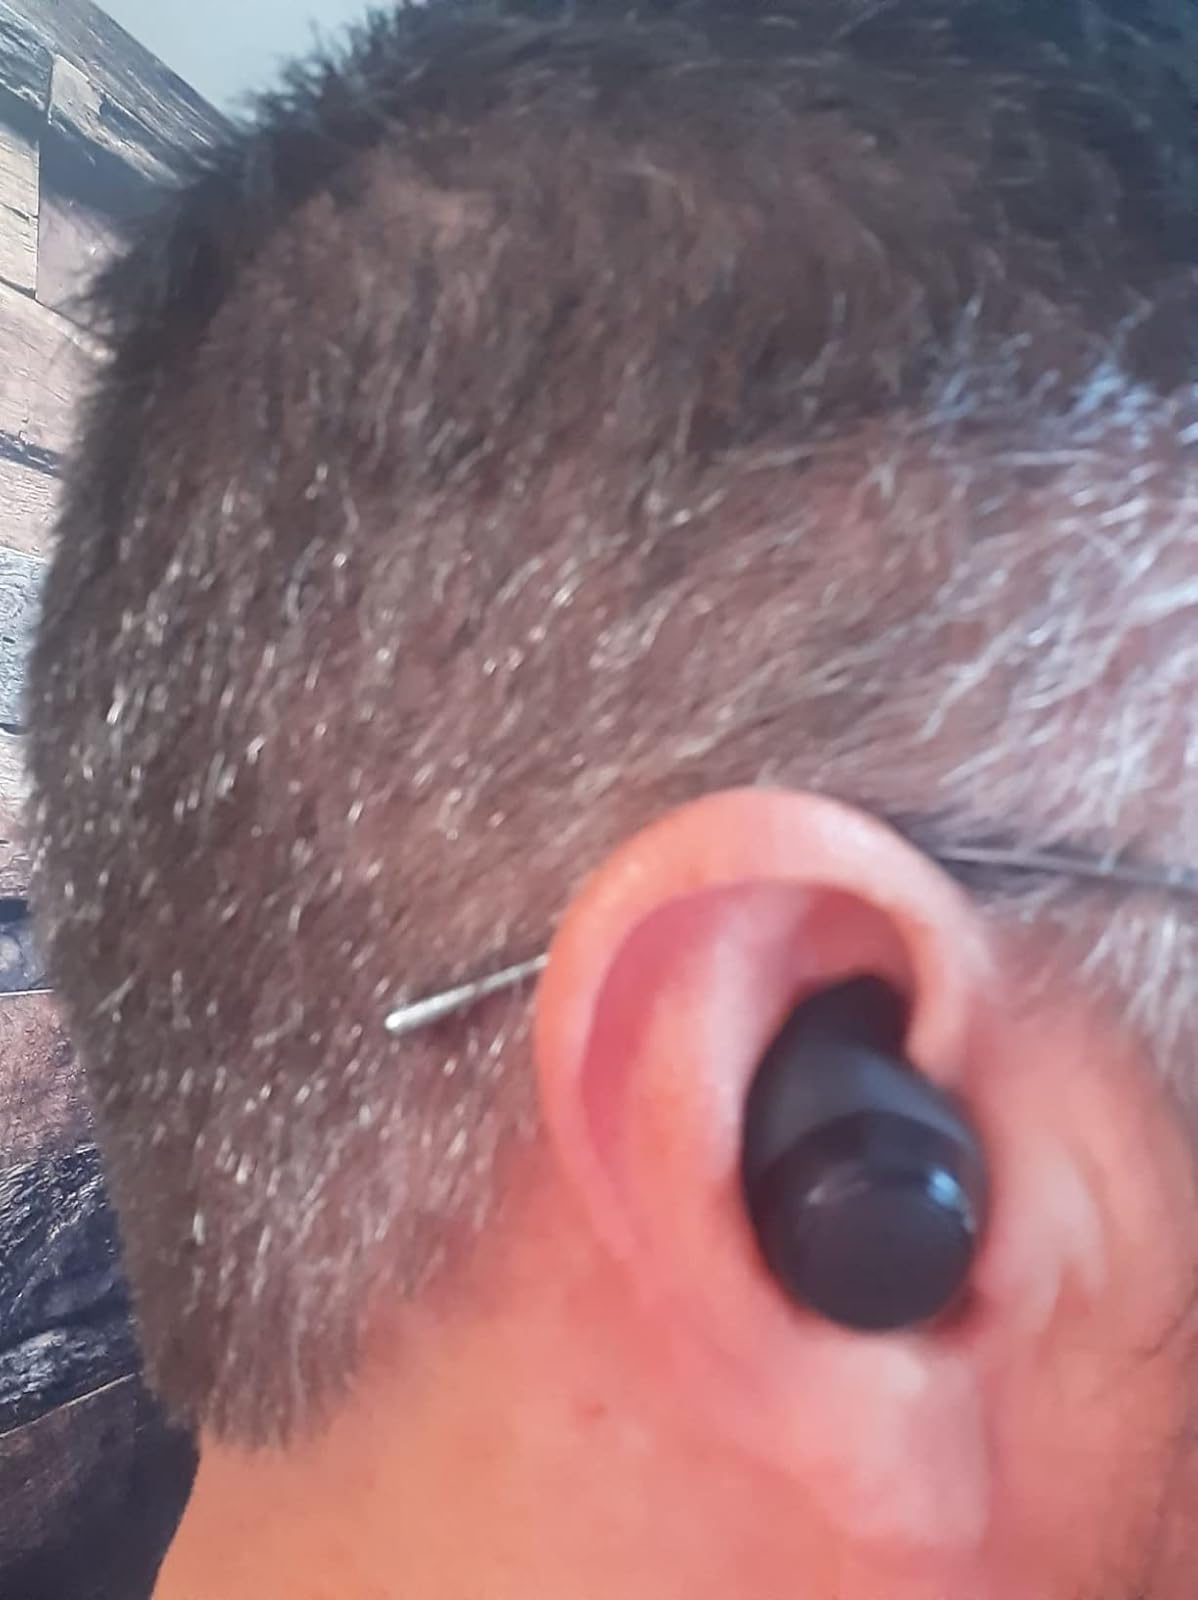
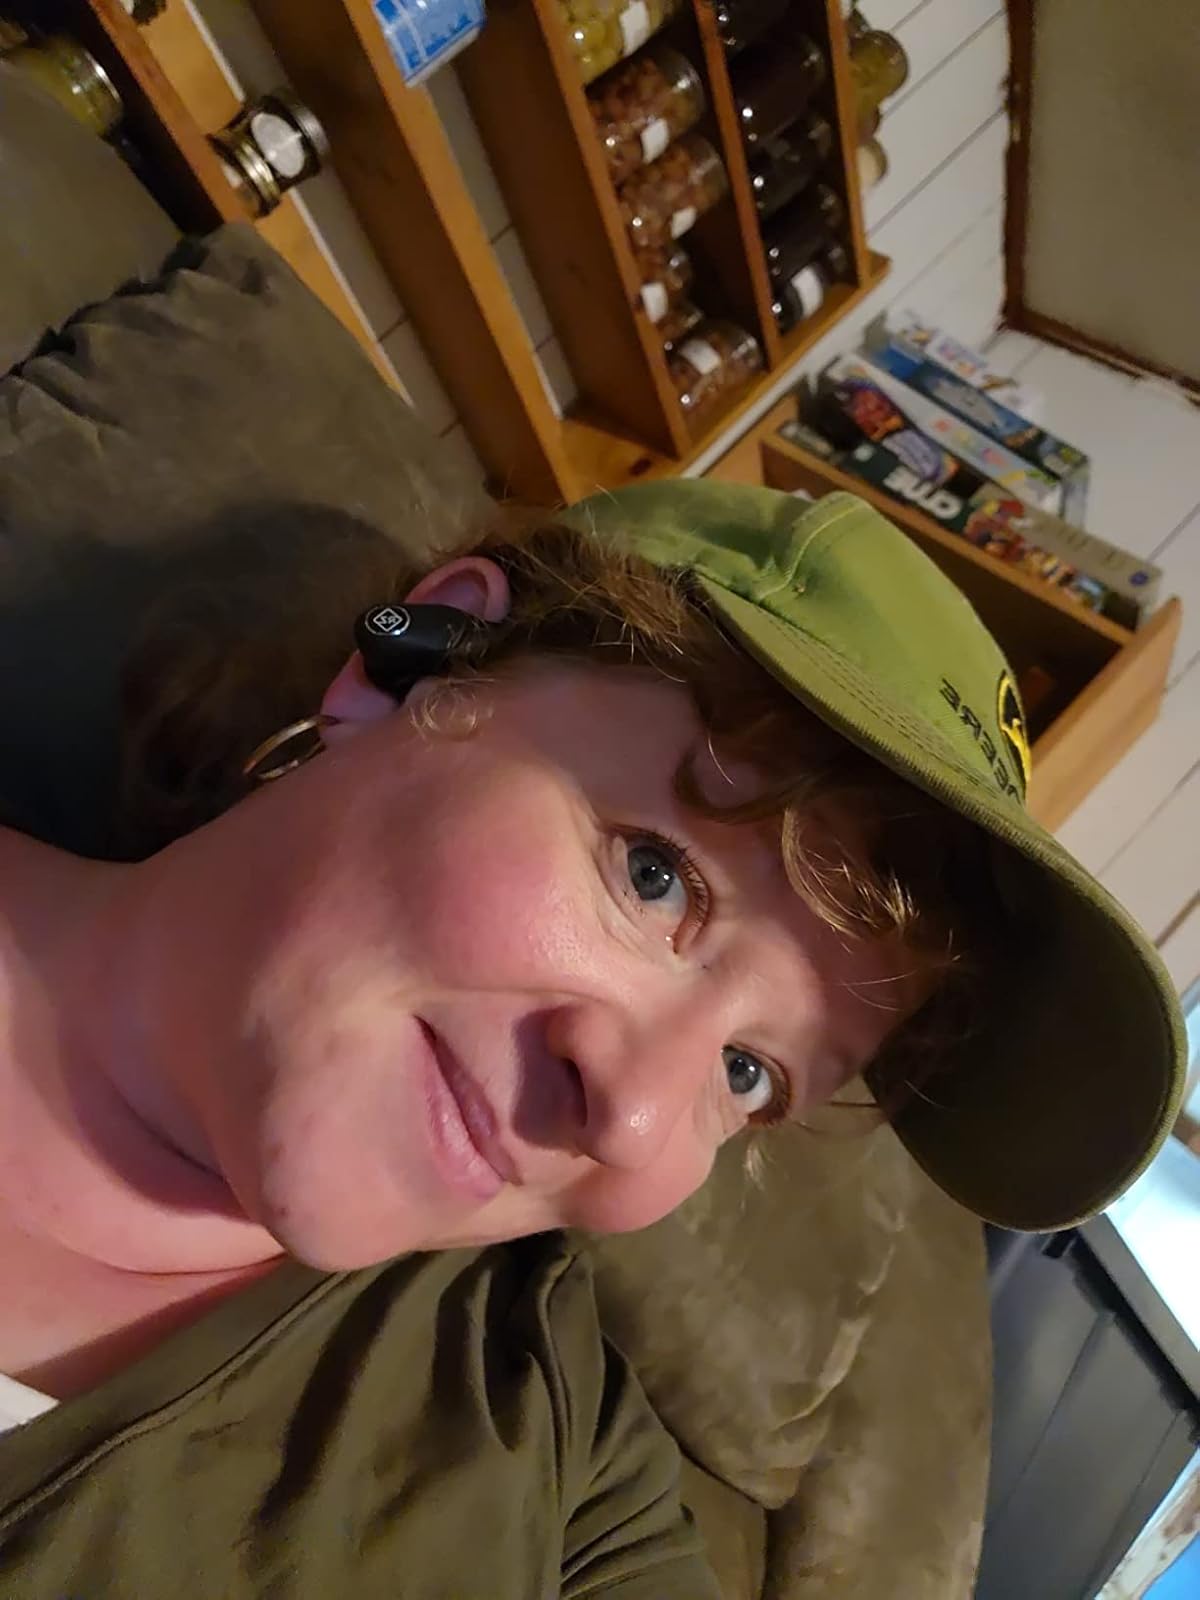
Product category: earbuds
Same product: no